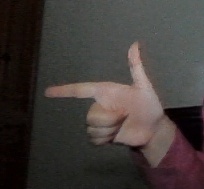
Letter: yaa